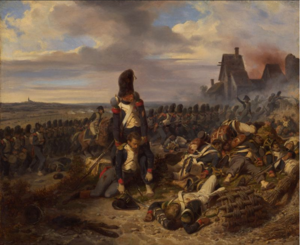
Un chasseur à pied est un fantassin de l'infanterie légère.
Le 1ᵉʳ régiment de chasseurs à pied de la Garde impériale est un régiment d'élite des guerres napoléoniennes. Il fait partie de la Garde impériale. Il est intégré à la Vieille Garde en compagnie du 1ᵉʳ régiment de grenadiers à pied, des chasseurs à cheval et des grenadiers à cheval.